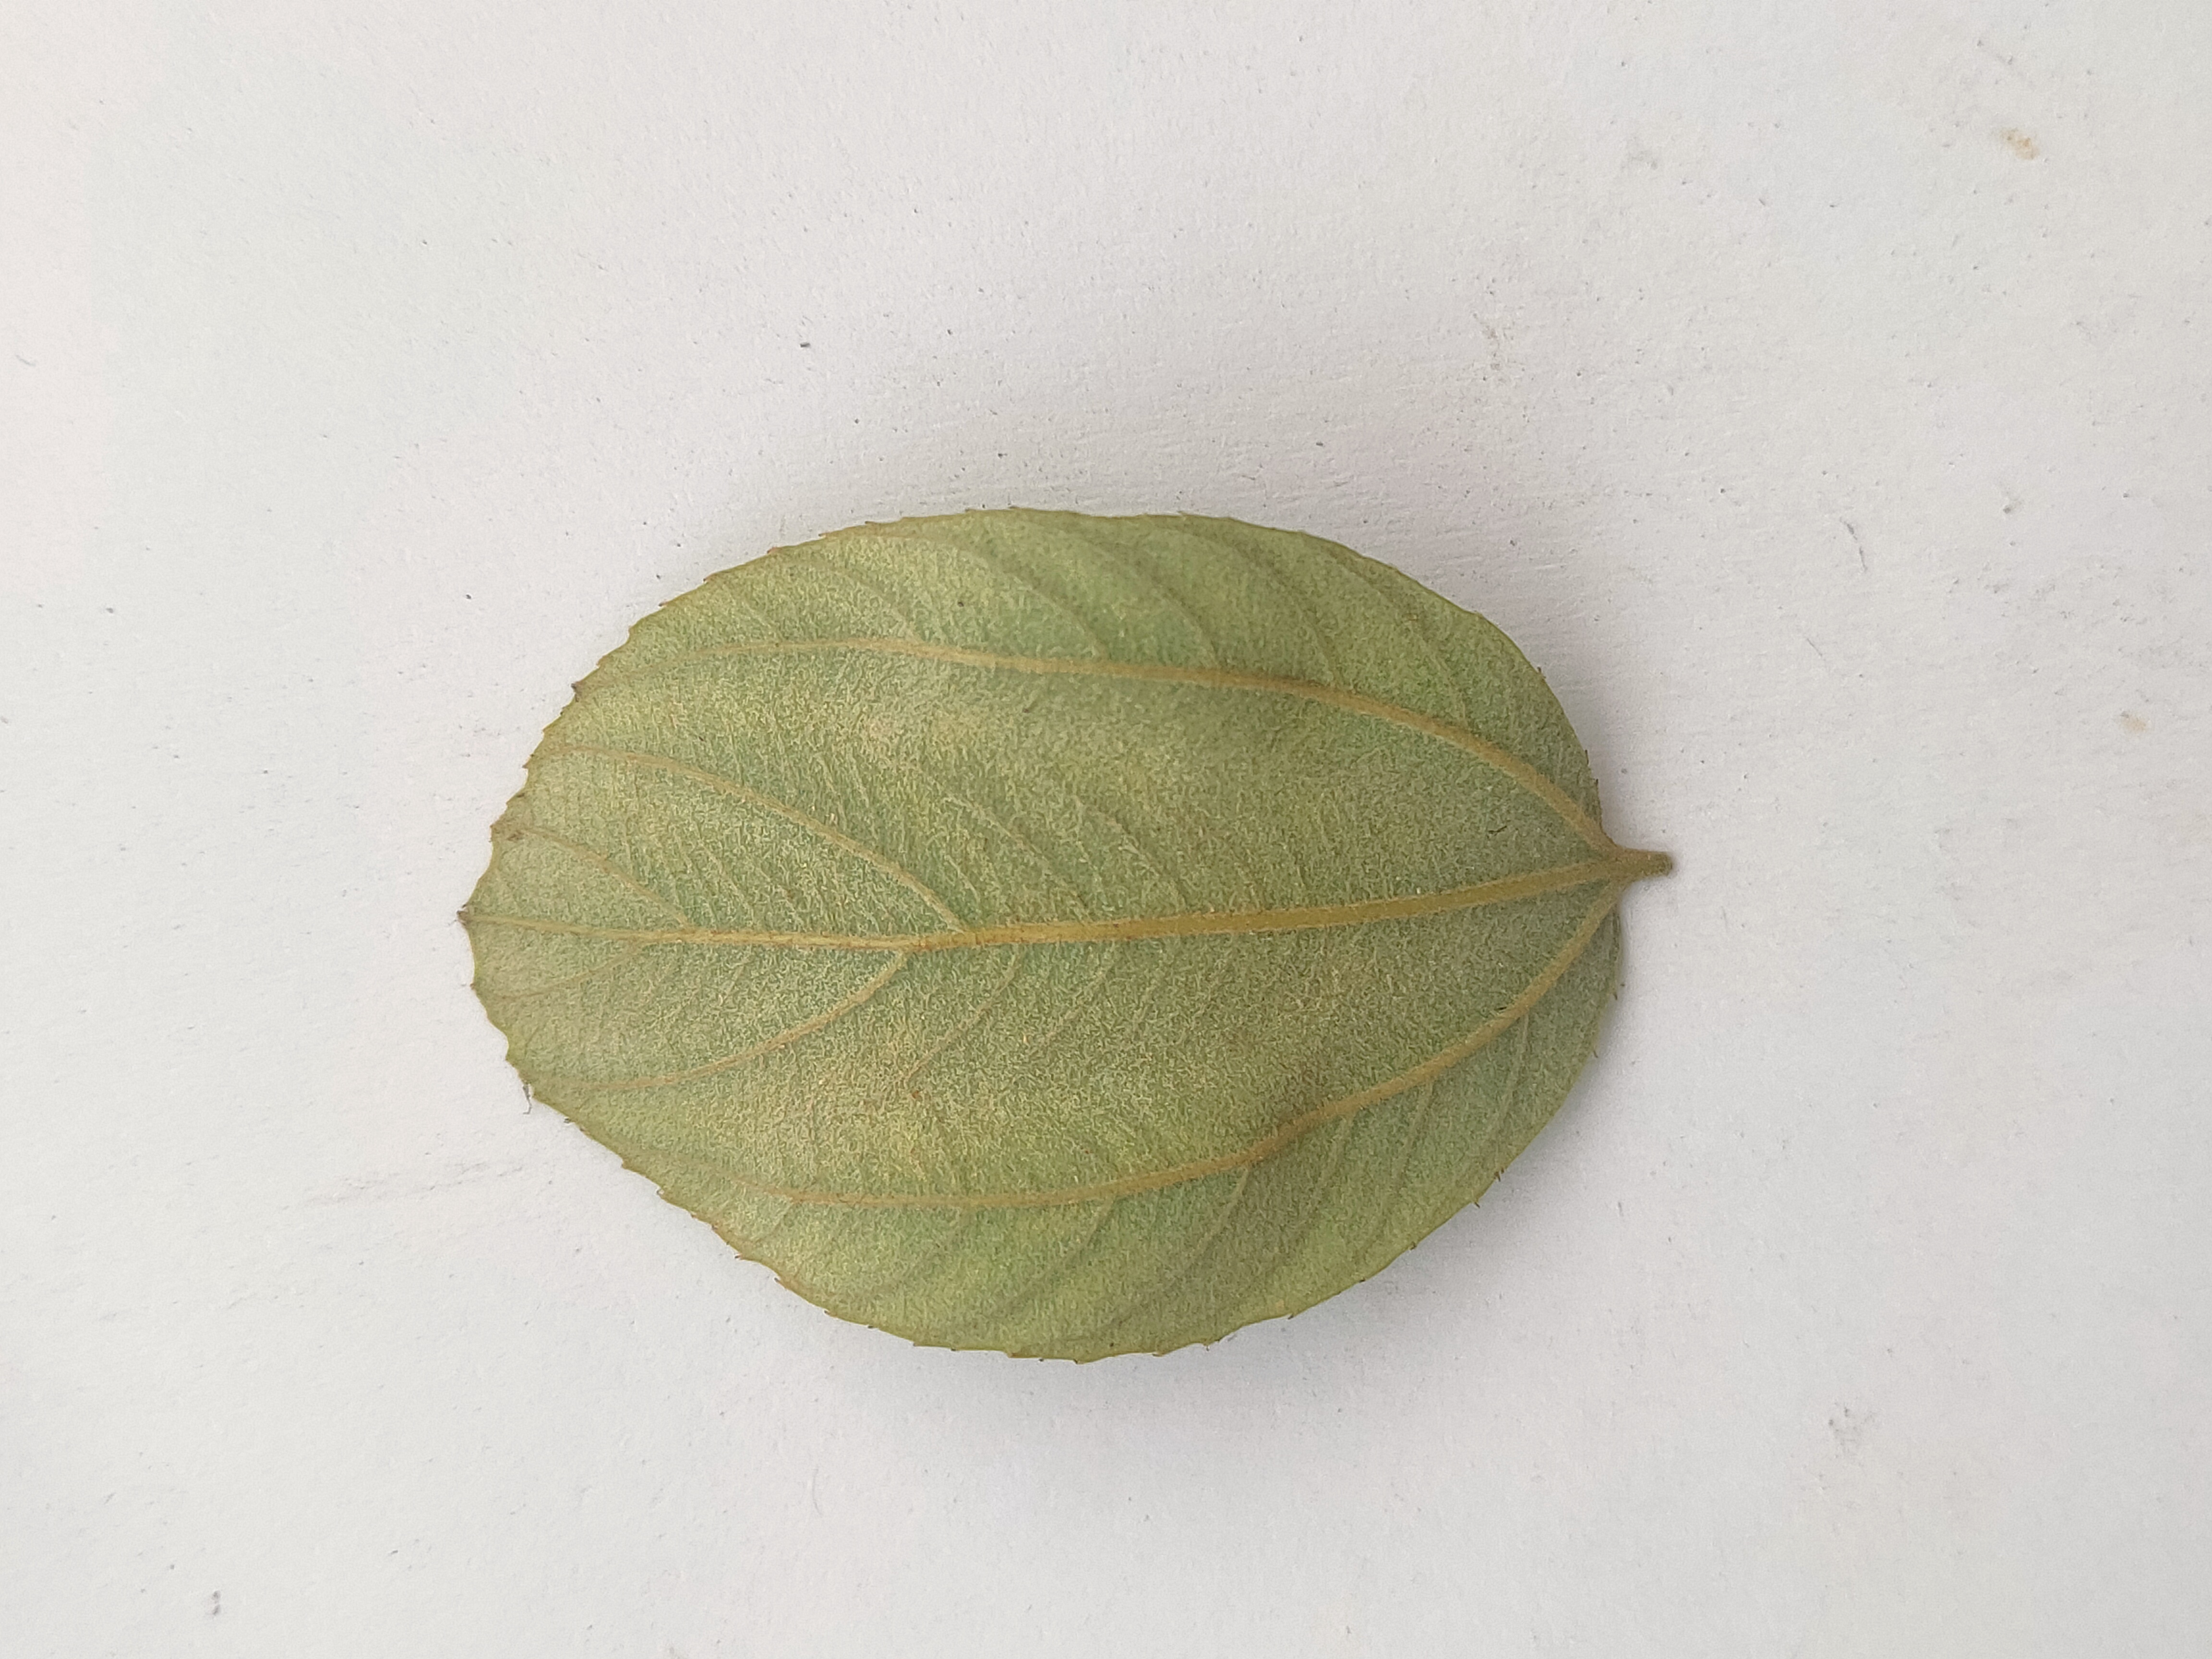
Leaf variety: Plum